1994–1996 United States broadcast television realignment

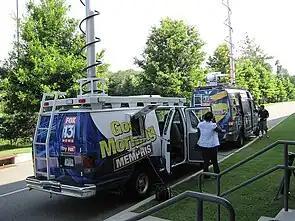
A WHBQ-TV ENG van parked next to a van for WMC-TV. WHBQ's competitiveness improved with Fox's investments, but the station could not surpass market leaders WMC-TV or WREG-TV.

Though not owned by New World, WHBQ-TV in Memphis was in a similar position. Prior to the switch, it was only producing half-hour newscasts at 6 and 10 p.m. Coinciding with the switch, its weekday news output quadrupled with the introduction of a two-hour morning newscast, "Mornings on Fox", and the reinstatement of a noon newscast after nearly three years; the early evening news was moved to 5 p.m. and the late news to 9 p.m., both an hour in length. However, WHBQ-TV continued to rank third in Memphis behind WMC-TV and WREG-TV, the traditional first- and second-place news outlets in Memphis.